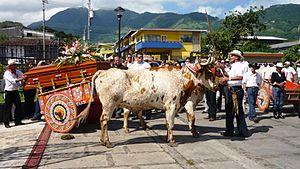
Sarchí est un village et un centre d'artisanat du Costa Rica.